Hugh Halkett

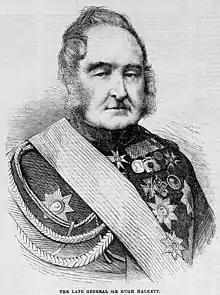
Halkett in later life

Hugh Halkett, GCH, CB, (30 August 1783 – 10 December 1863) was a British army officer who served in the French Revolutionary and Napoleonic Wars. During his military career, he served in both the British and Hanoverian armies.